Jacob Low (squatter-legislator)

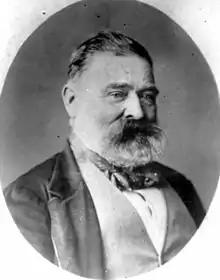

Jacob Low (1807 – 14 September 1883) was an articled clerk turned pastoralist who served as a Member of the Queensland Legislative Assembly in Australia.